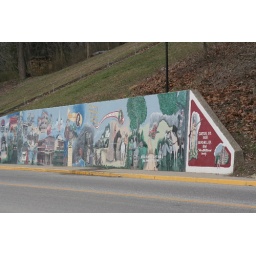
This looks a lot better than plain concrete, this wall is in olive hill ky